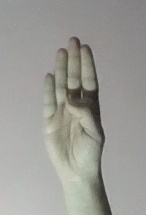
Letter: kaaf